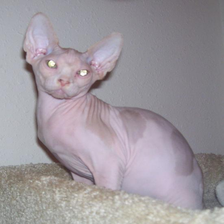
Species: cat
Breed: Sphynx